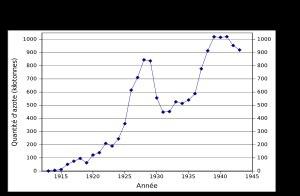
L'histoire du procédé Haber-Bosch débute avec l'invention du procédé de chimie homonyme à l'aube du XXᵉ siècle. Le procédé Haber-Bosch permet de fixer, de façon économique, le diazote atmosphérique sous forme d'ammoniac, lequel permet à son tour la synthèse de différents explosifs et engrais azotés. À ce double titre, du point de vue démographique, c'est probablement le plus important procédé industriel jamais mis au point durant le XXᵉ siècle.